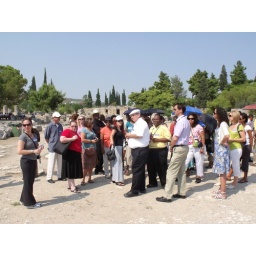
That's Helen in the center with the gray slacks and white cap.